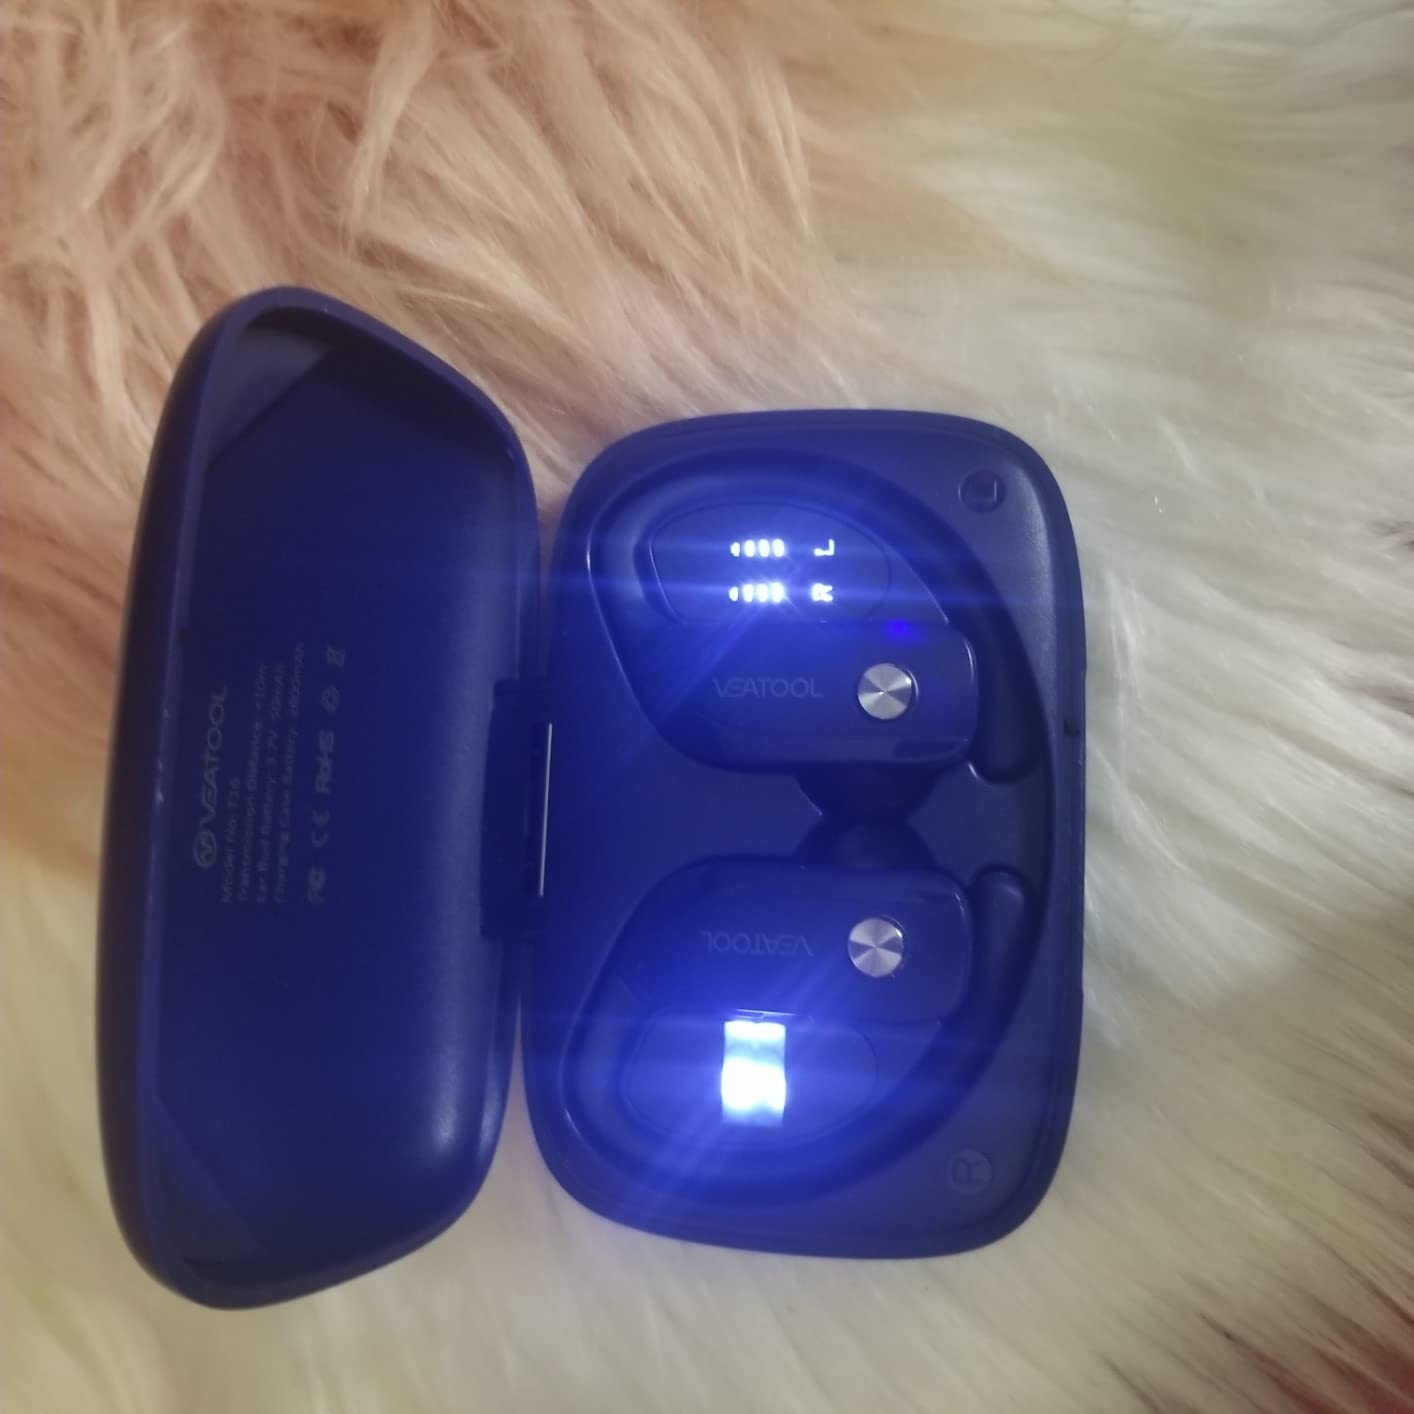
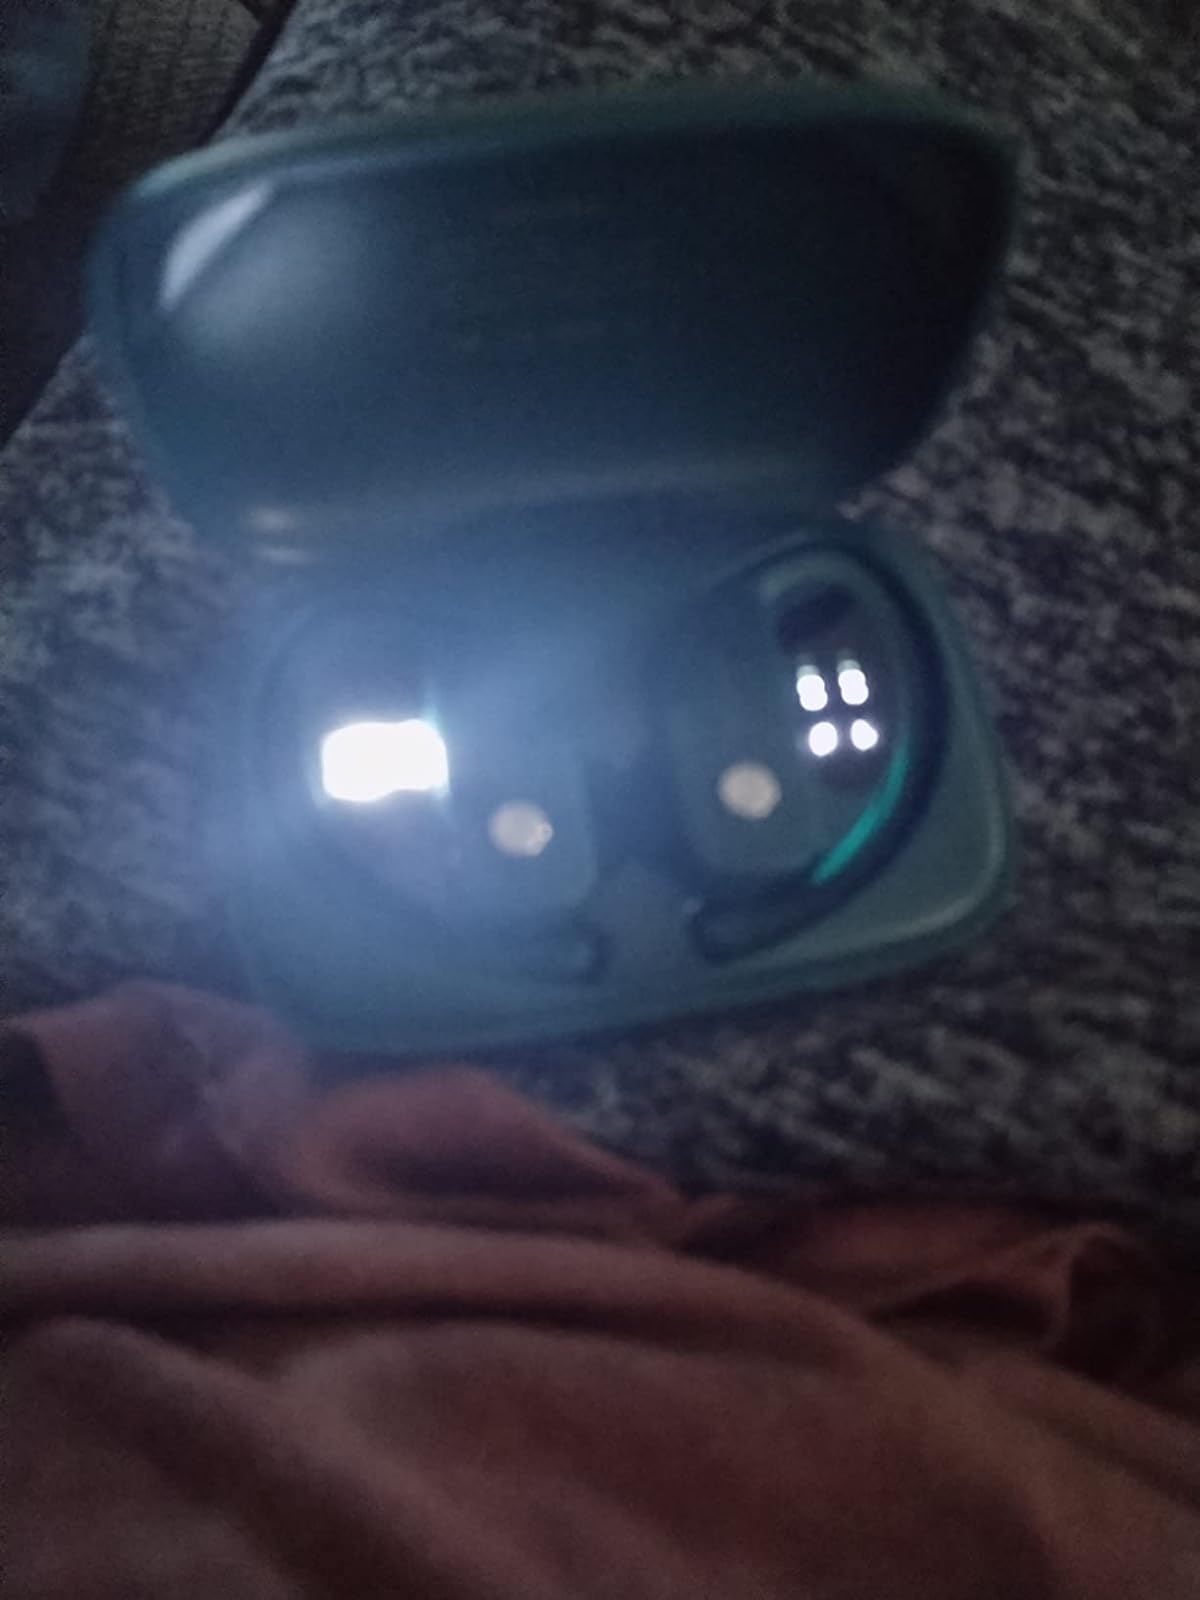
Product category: earbuds
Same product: no